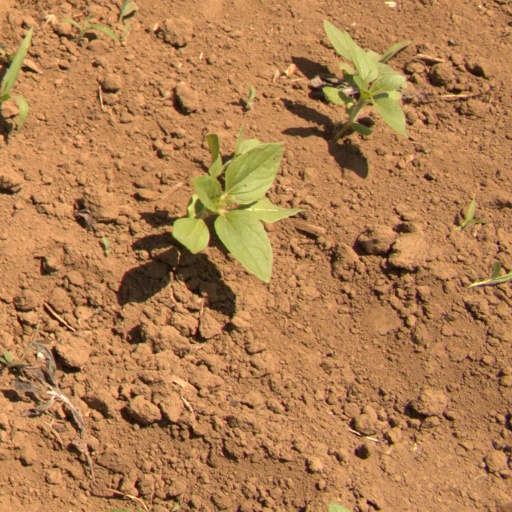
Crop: Jerusalem artichoke